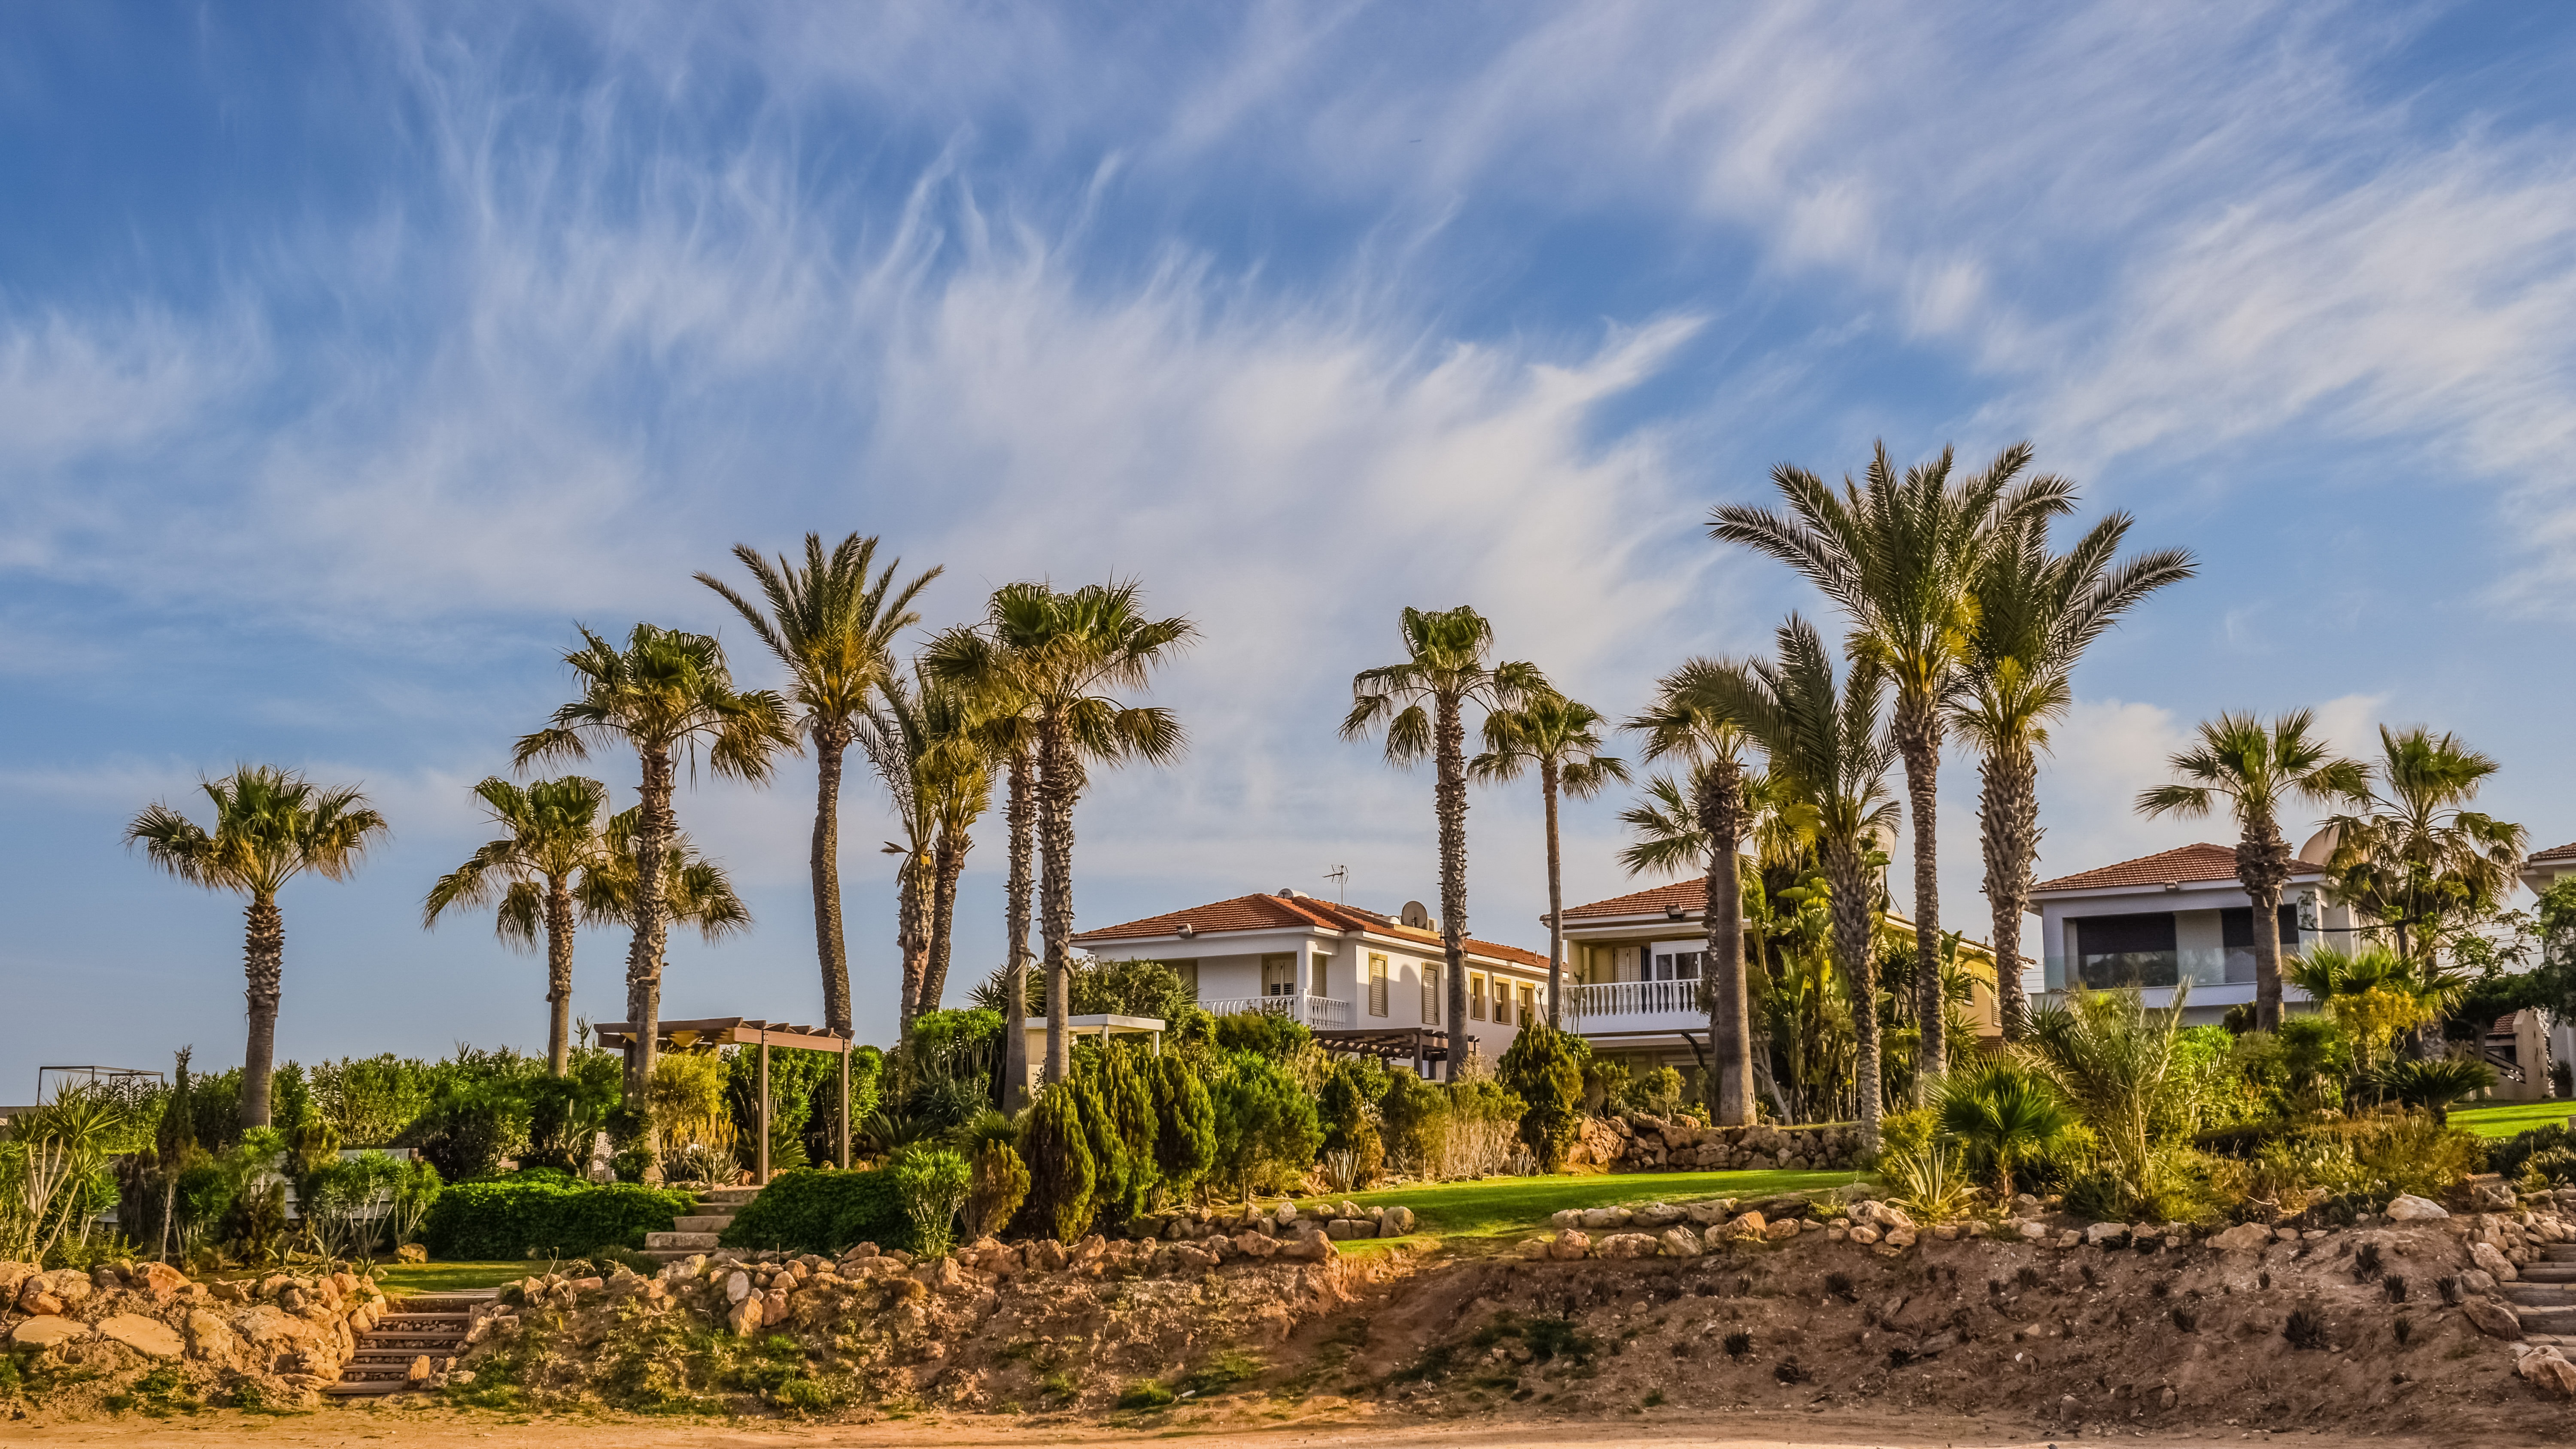
beach, sea, coast, tree, ocean, house, shore, vacation, bay, property, residential, agriculture, garden, resort, villas, estate, caribbean, palm trees, tropics, cyprus, cape, real estate, kapparis, arecales, palm family